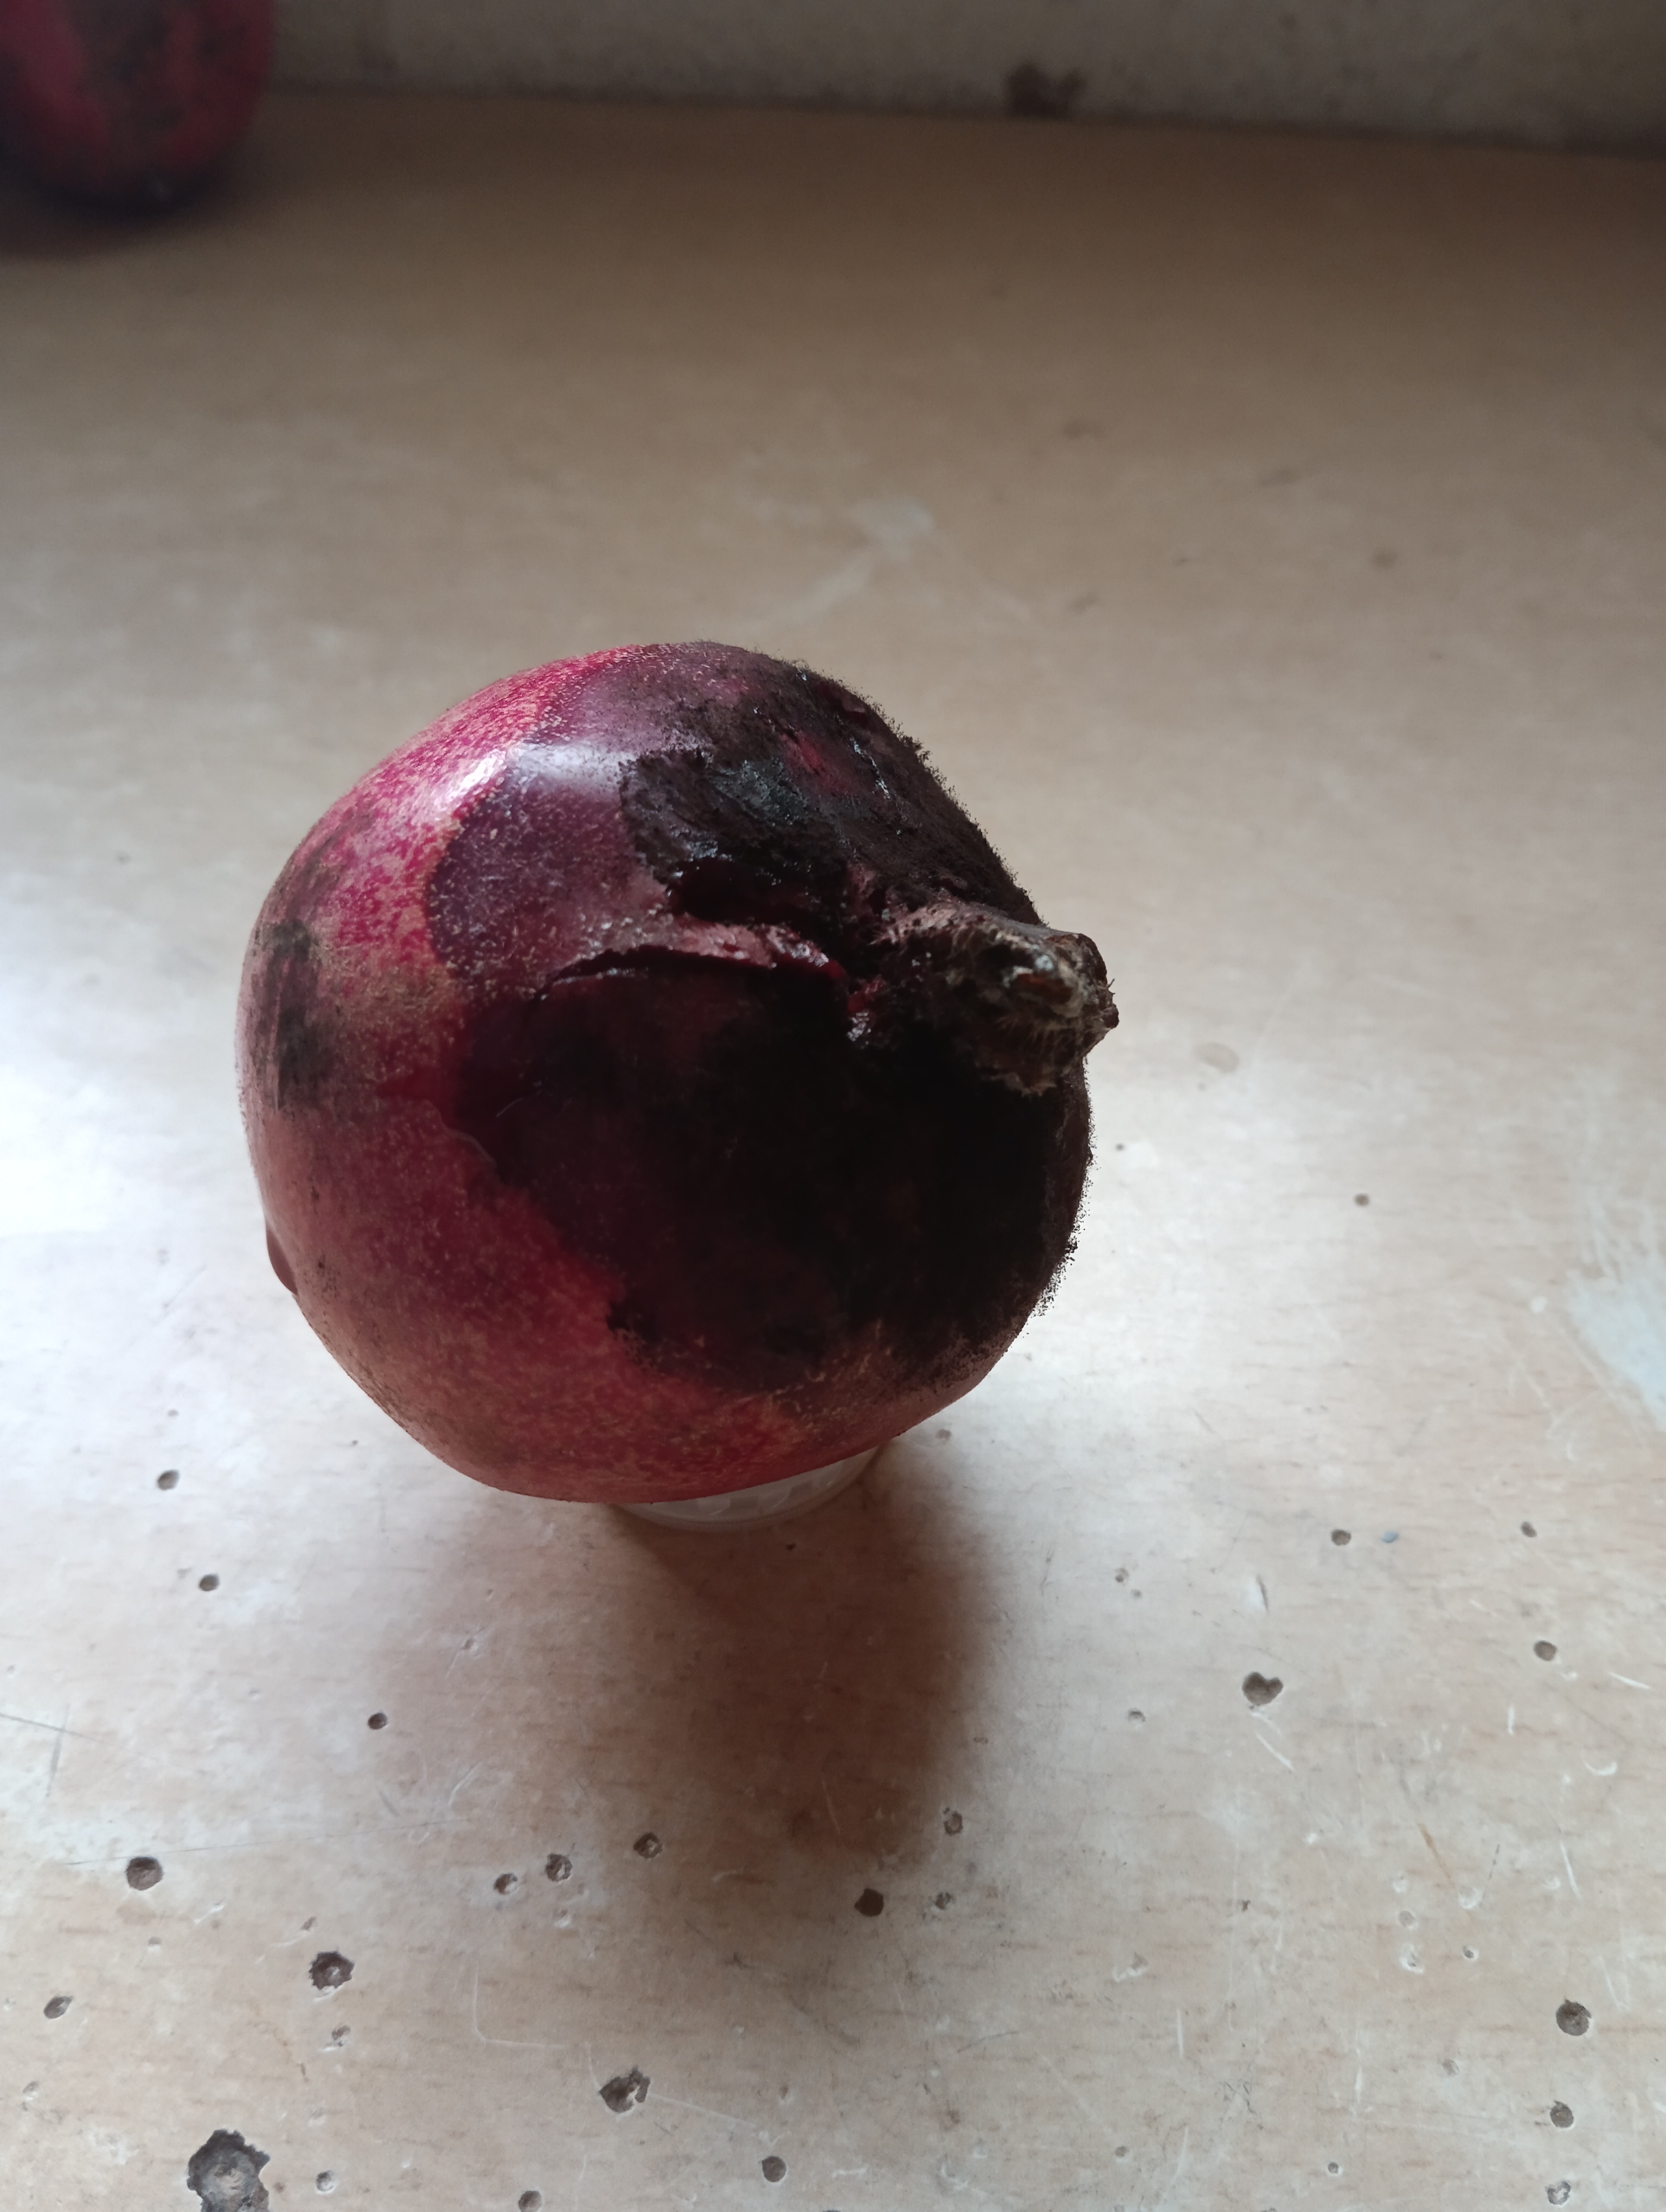
Label: Minor Defect